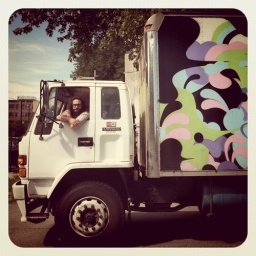
Festa in the box truck